Child of Fortune

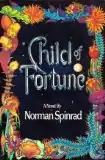
The cover of the first edition

Child of Fortune is a 1985 science fiction novel by the American author Norman Spinrad. Like his previous book "The Void Captain's Tale", "Child of Fortune" takes place three or four thousand years in the future in an era called the Second Starfaring Age. It is a coming of age story about a young girl's "wanderjahr", a rite of passage that all adolescents in the Second Starfaring Age are expected to undertake before they become adults. Critical reaction to the book was mixed, with some critics dissatisfied with Spinrad's long ornate polyglot writing. Others were more positive, finding the difficult language worth the effort.